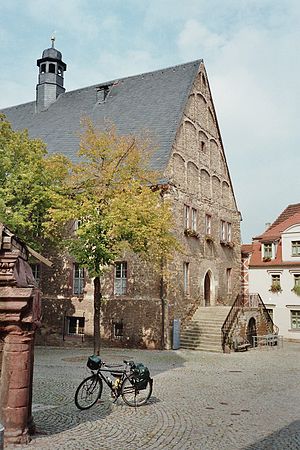
Sangerhausen
Byens gamle rådhus
Sangerhausen er administrationsby i landkreis Mansfeld-Südharz i den tyske delstat Sachsen-Anhalt. Den ligger i den sydvestlige del af delstaten ved grænsen til Thüringen.